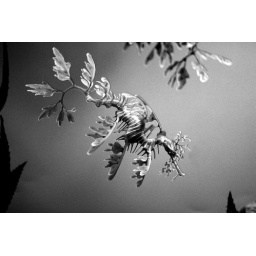
it looks coool in black and white